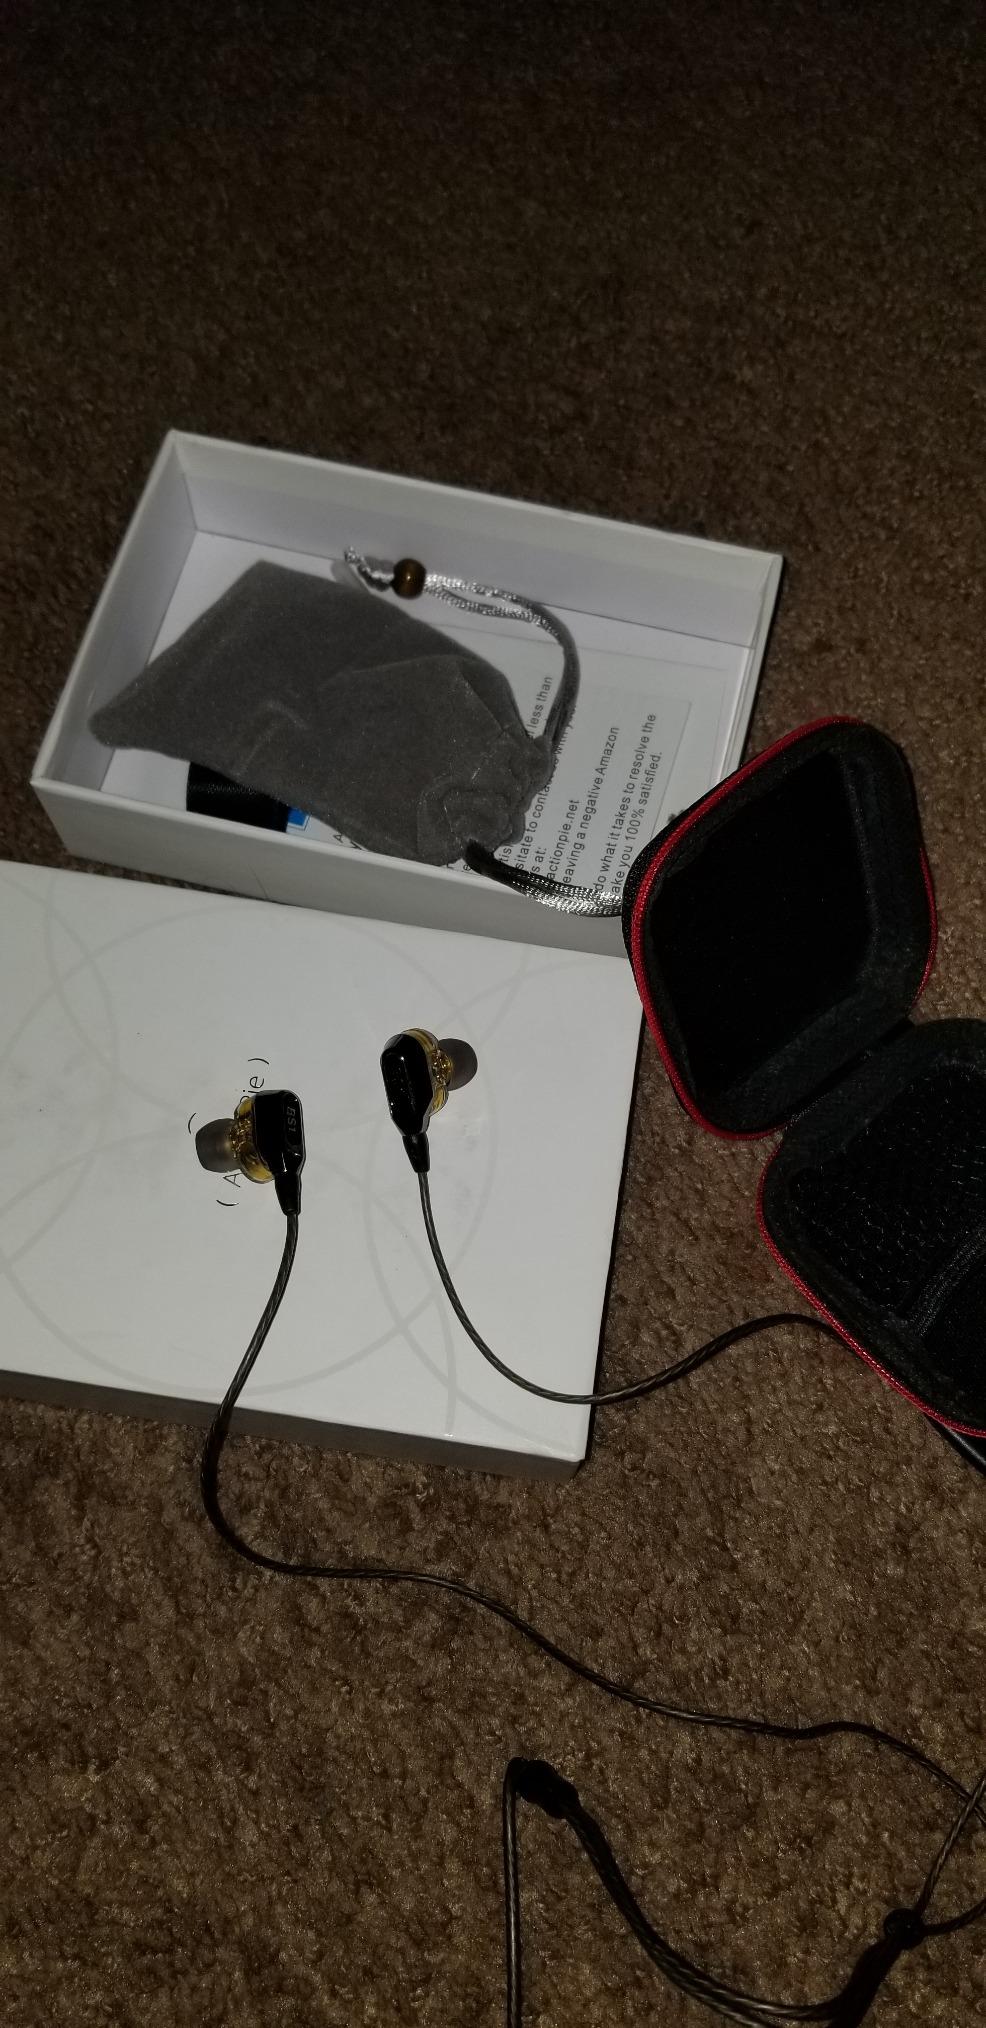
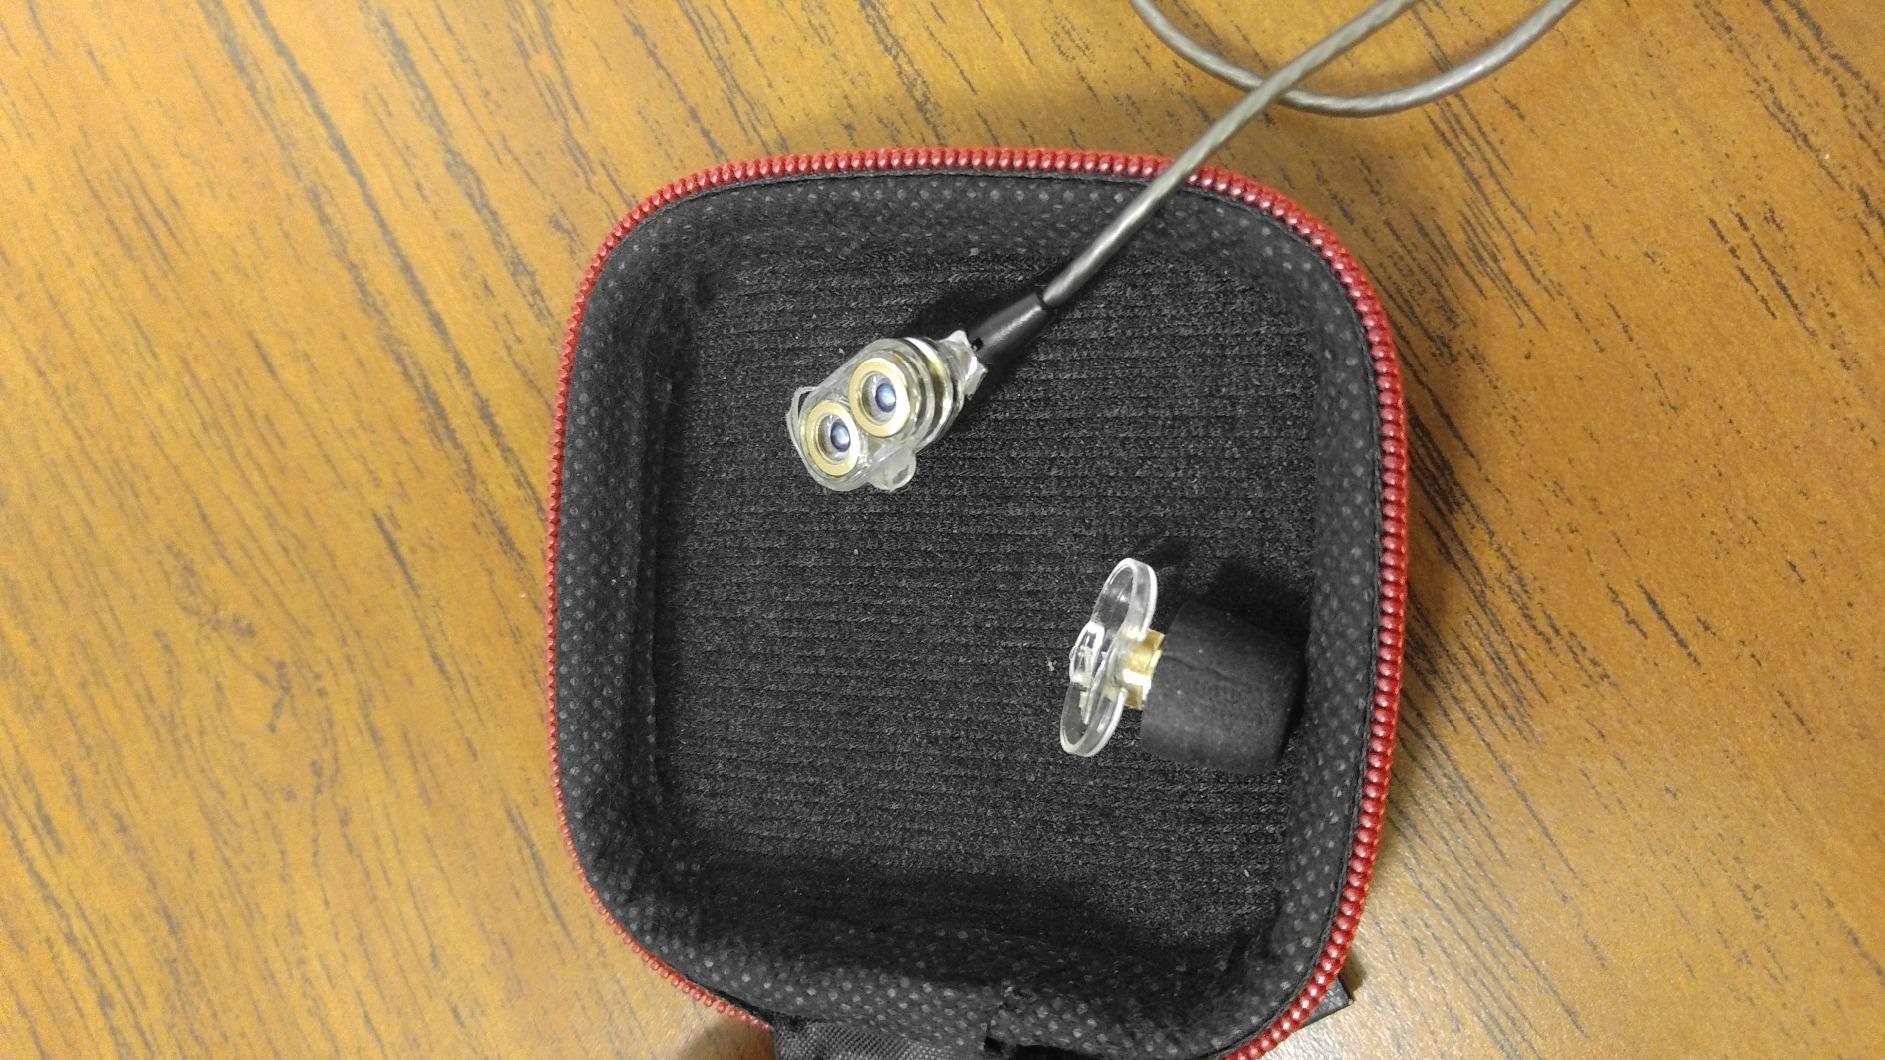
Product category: headphones
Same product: yes